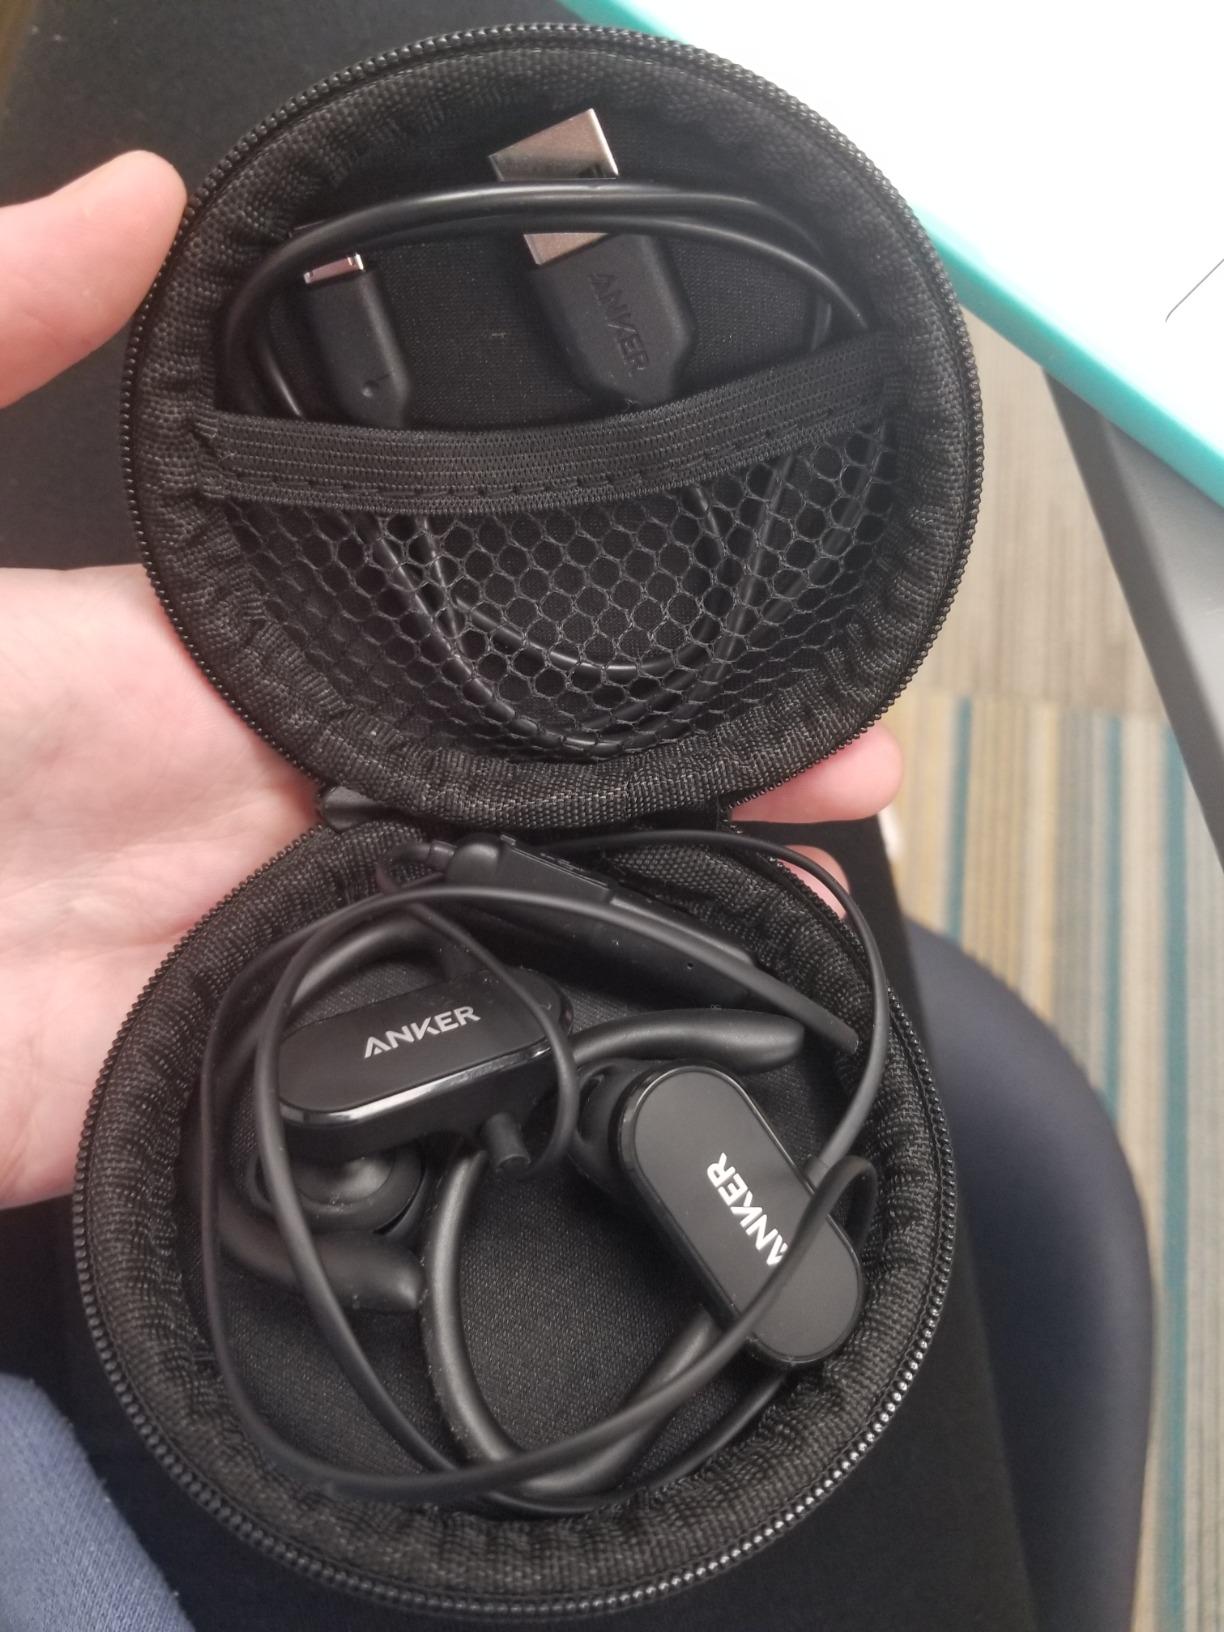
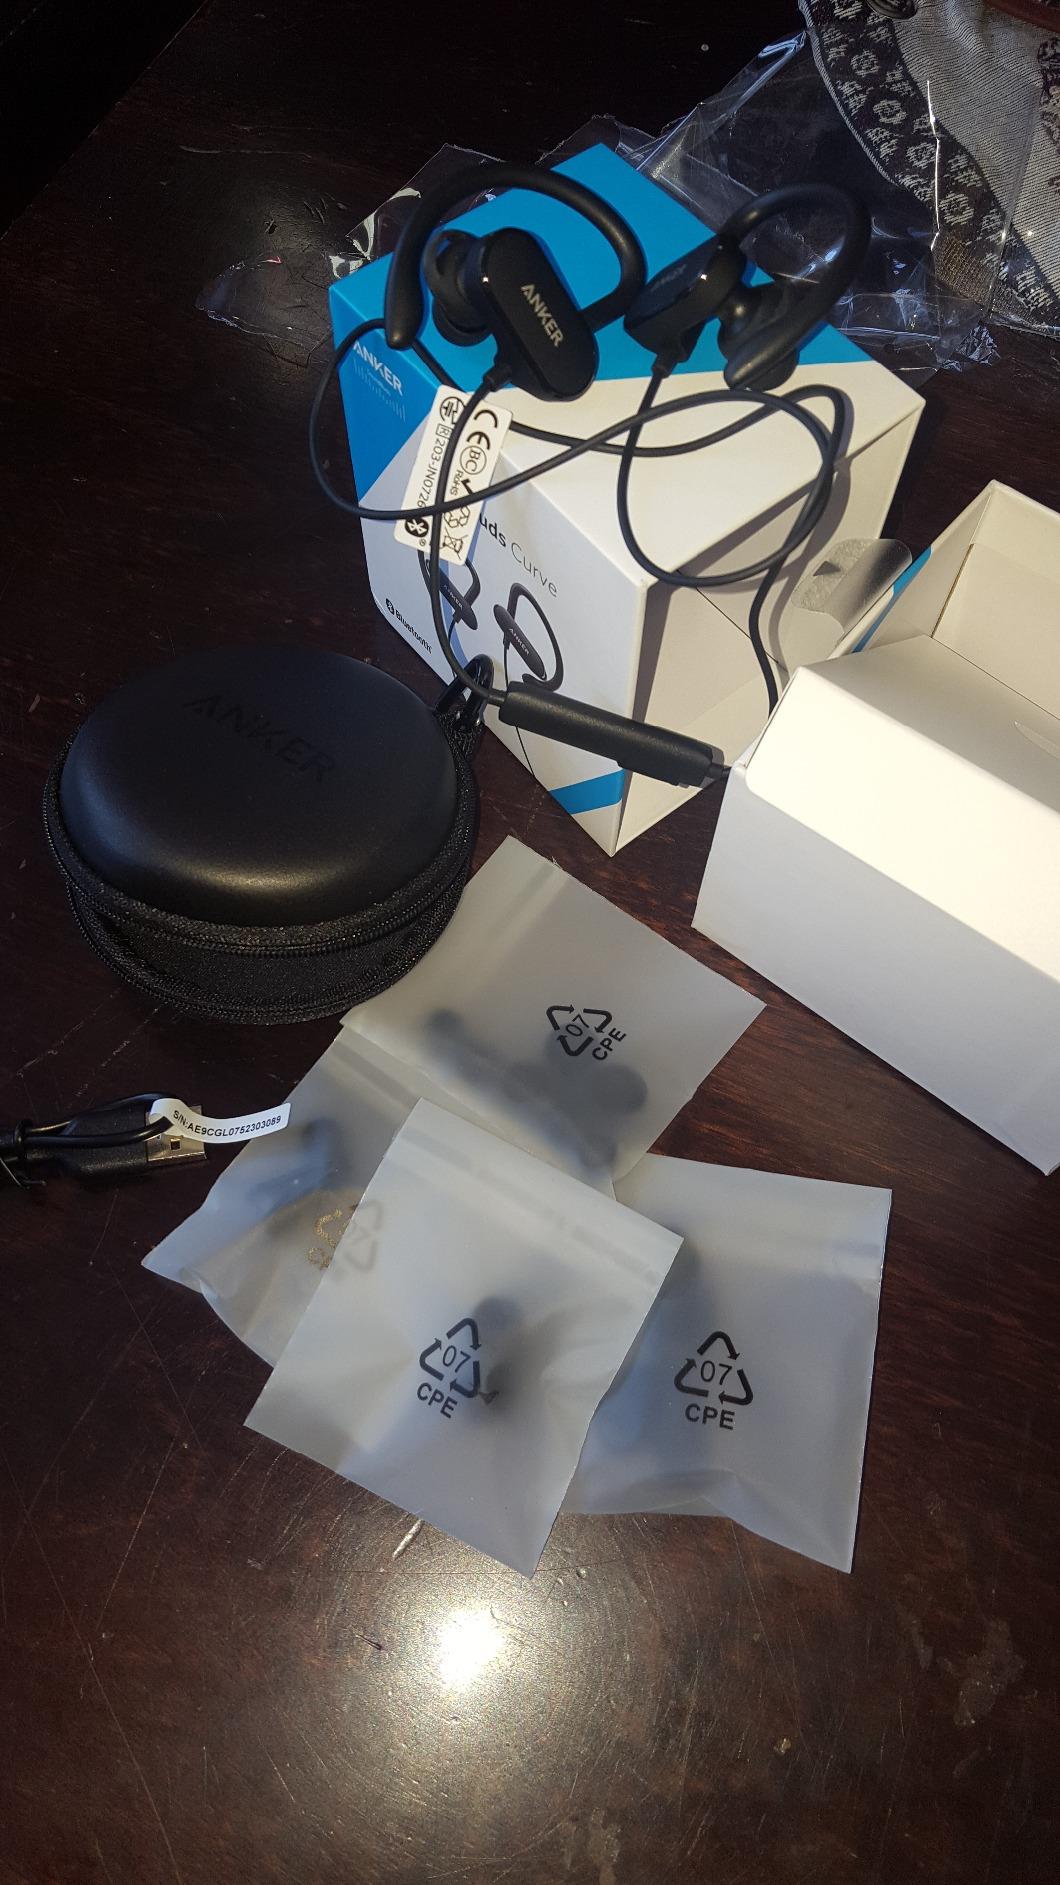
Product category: headphones
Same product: yes